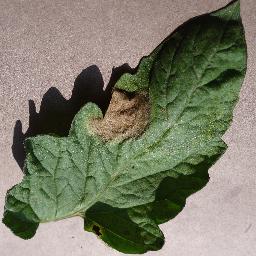
Label: Tomato___Late_blight